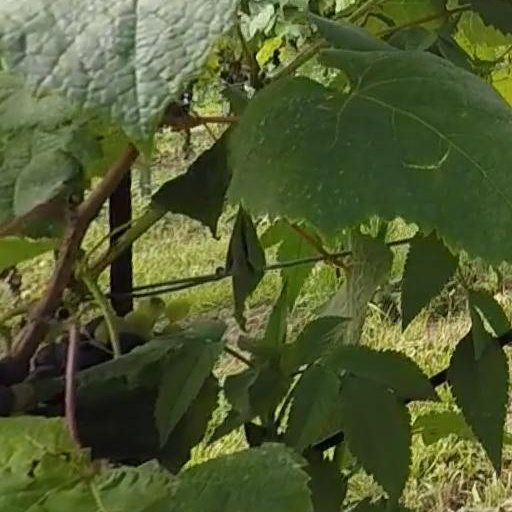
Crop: grape